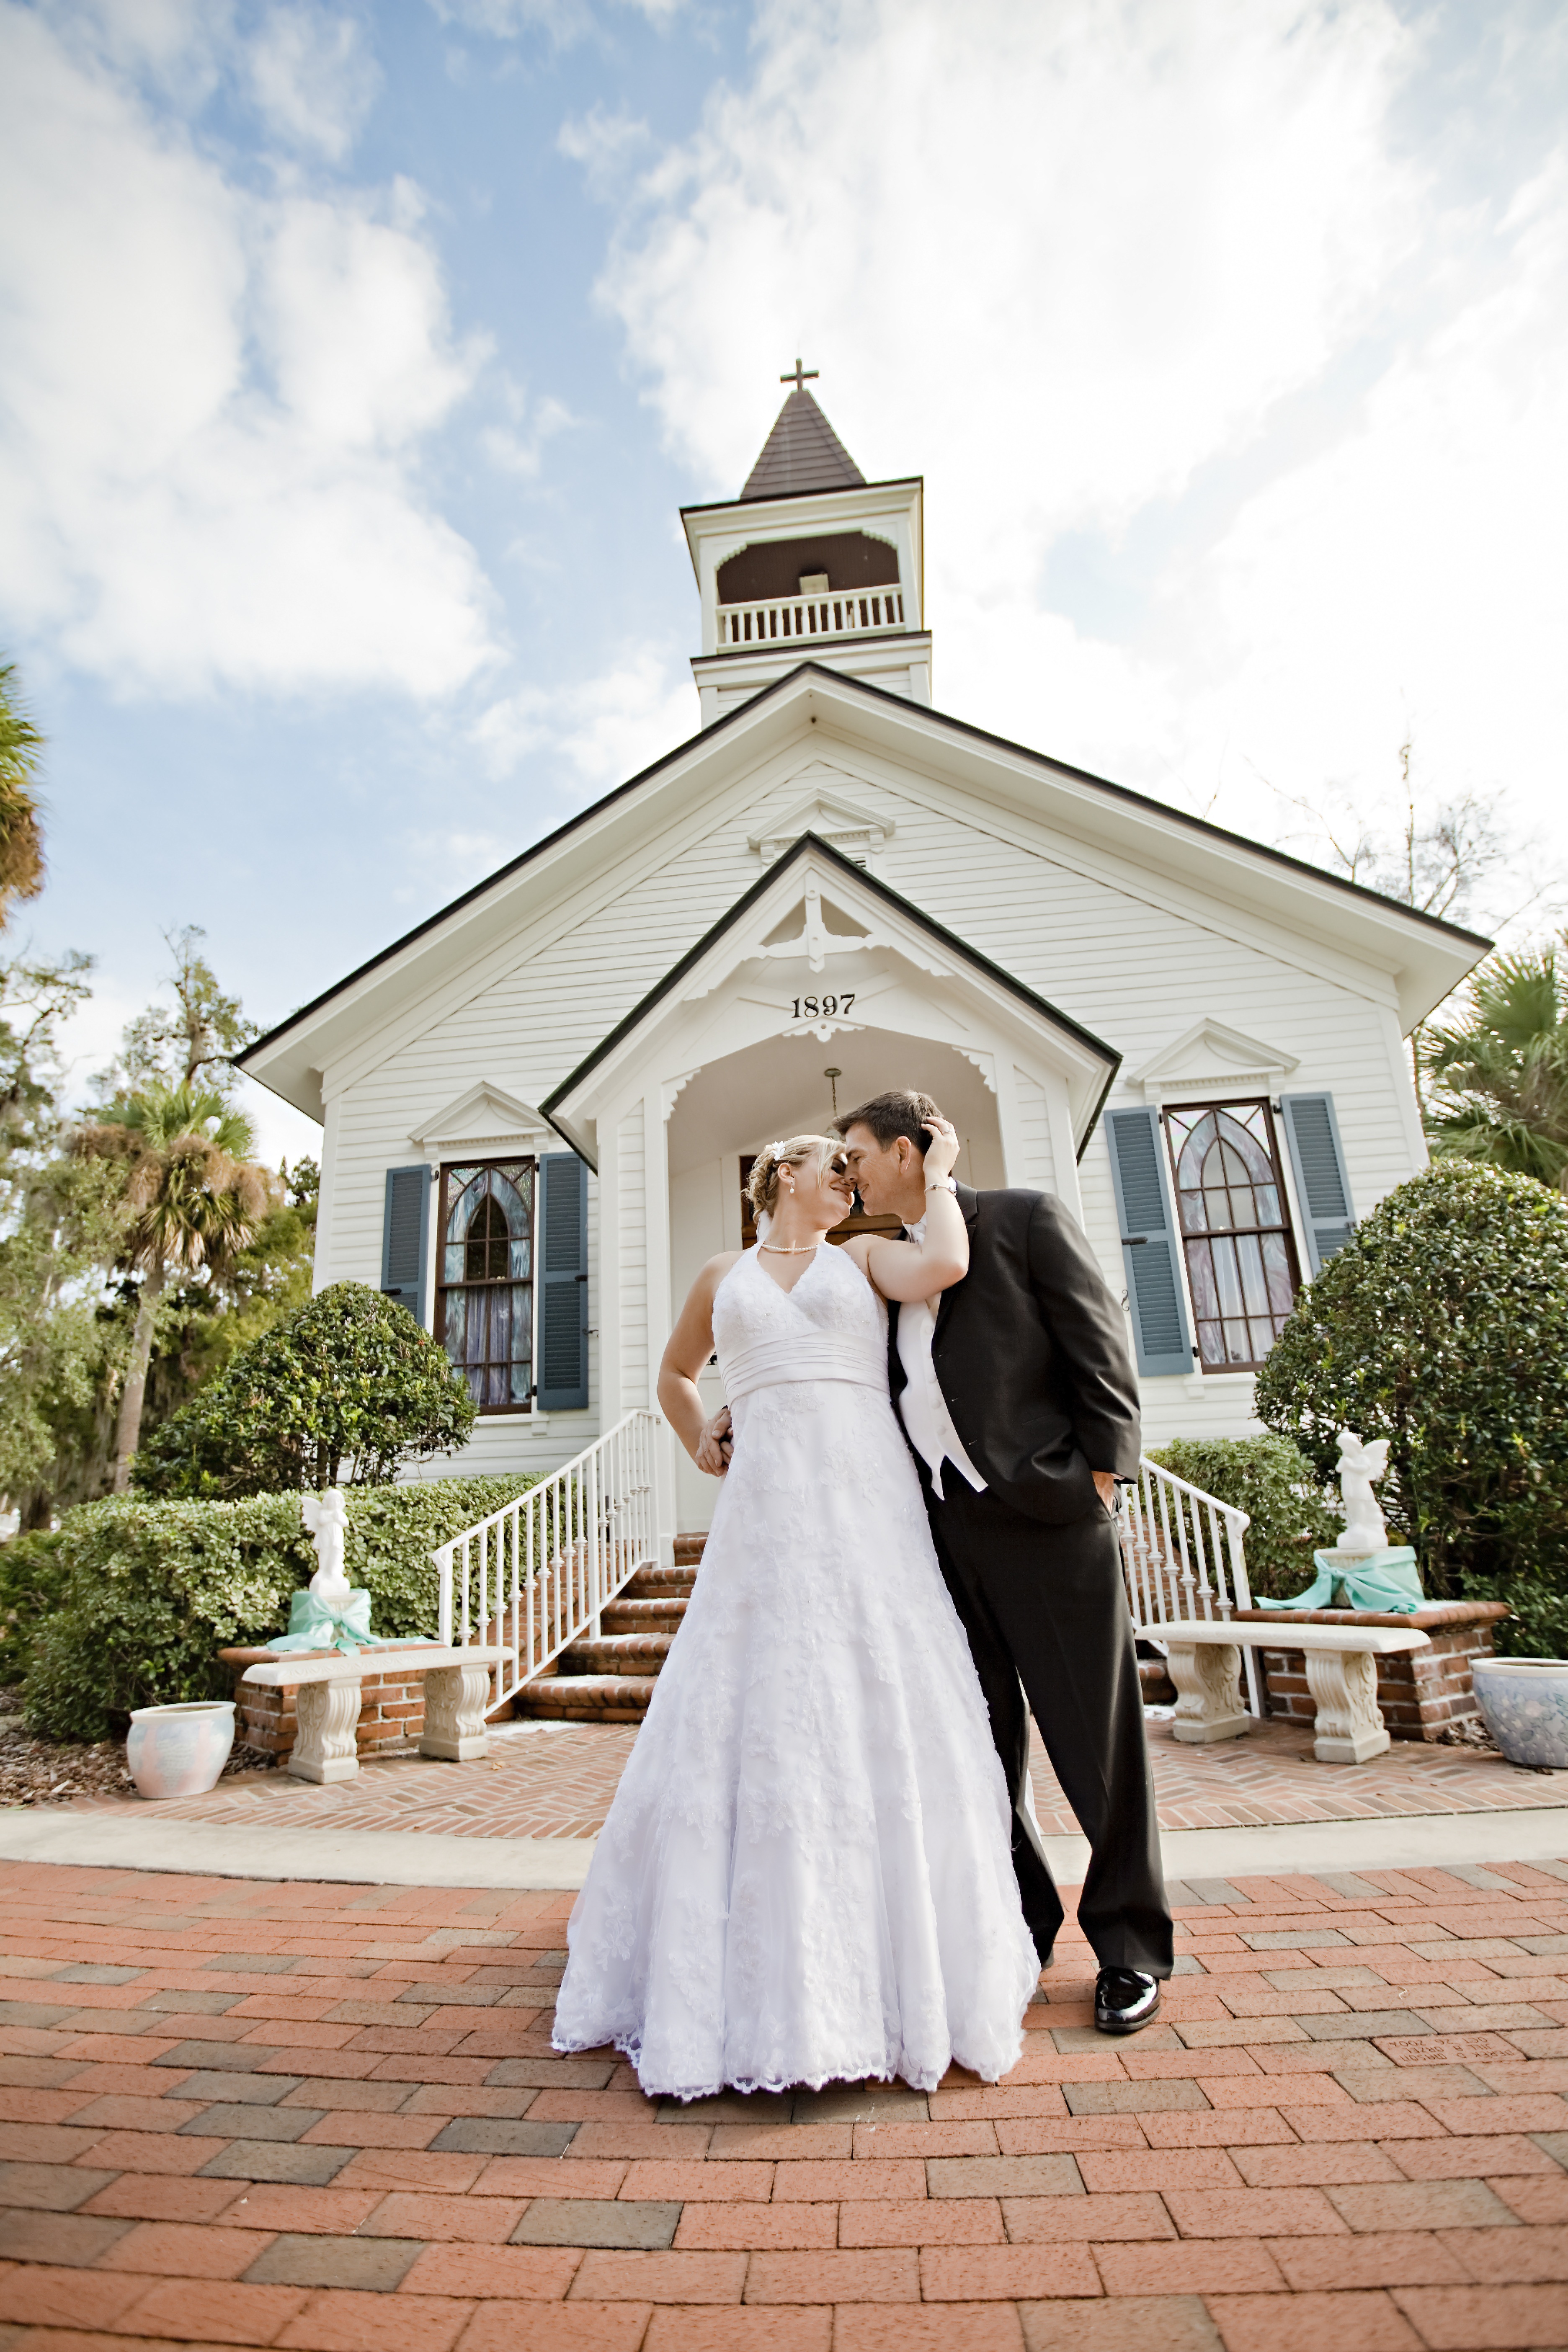
woman, church, wedding, wedding dress, bride, groom, ceremony, wife, dress, photograph, gown, husband, bridal clothing